Boundary conditions in fluid dynamics

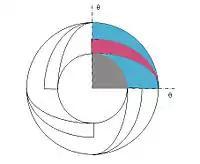

A periodic or cyclic boundary condition arises from a different type of symmetry in a problem. If a component has a repeated pattern in flow distribution more than twice, thus violating the mirror image requirements required for symmetric boundary condition. A good example would be swept vane pump (Fig.), where the marked area is repeated four times in r-theta coordinates. The cyclic-symmetric areas should have the same flow variables and distribution and should satisfy that in every Z-slice. In other cases, the governing conservation equations must be modified appropriately to accommodate the application of such cyclic conditions.